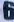
Number: 6